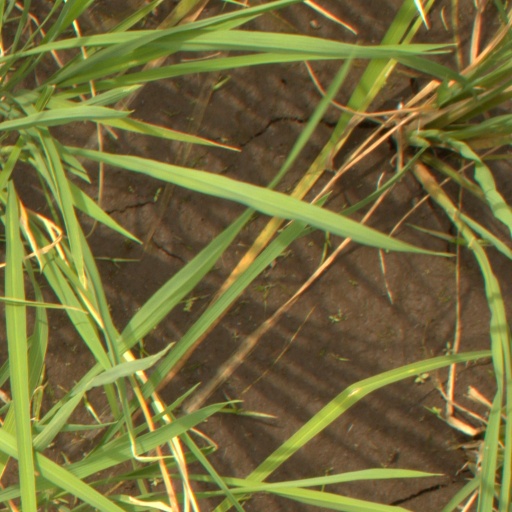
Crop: rice